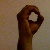
The image shows a hand gesture representing the letter 'O' in Indian Sign Language.